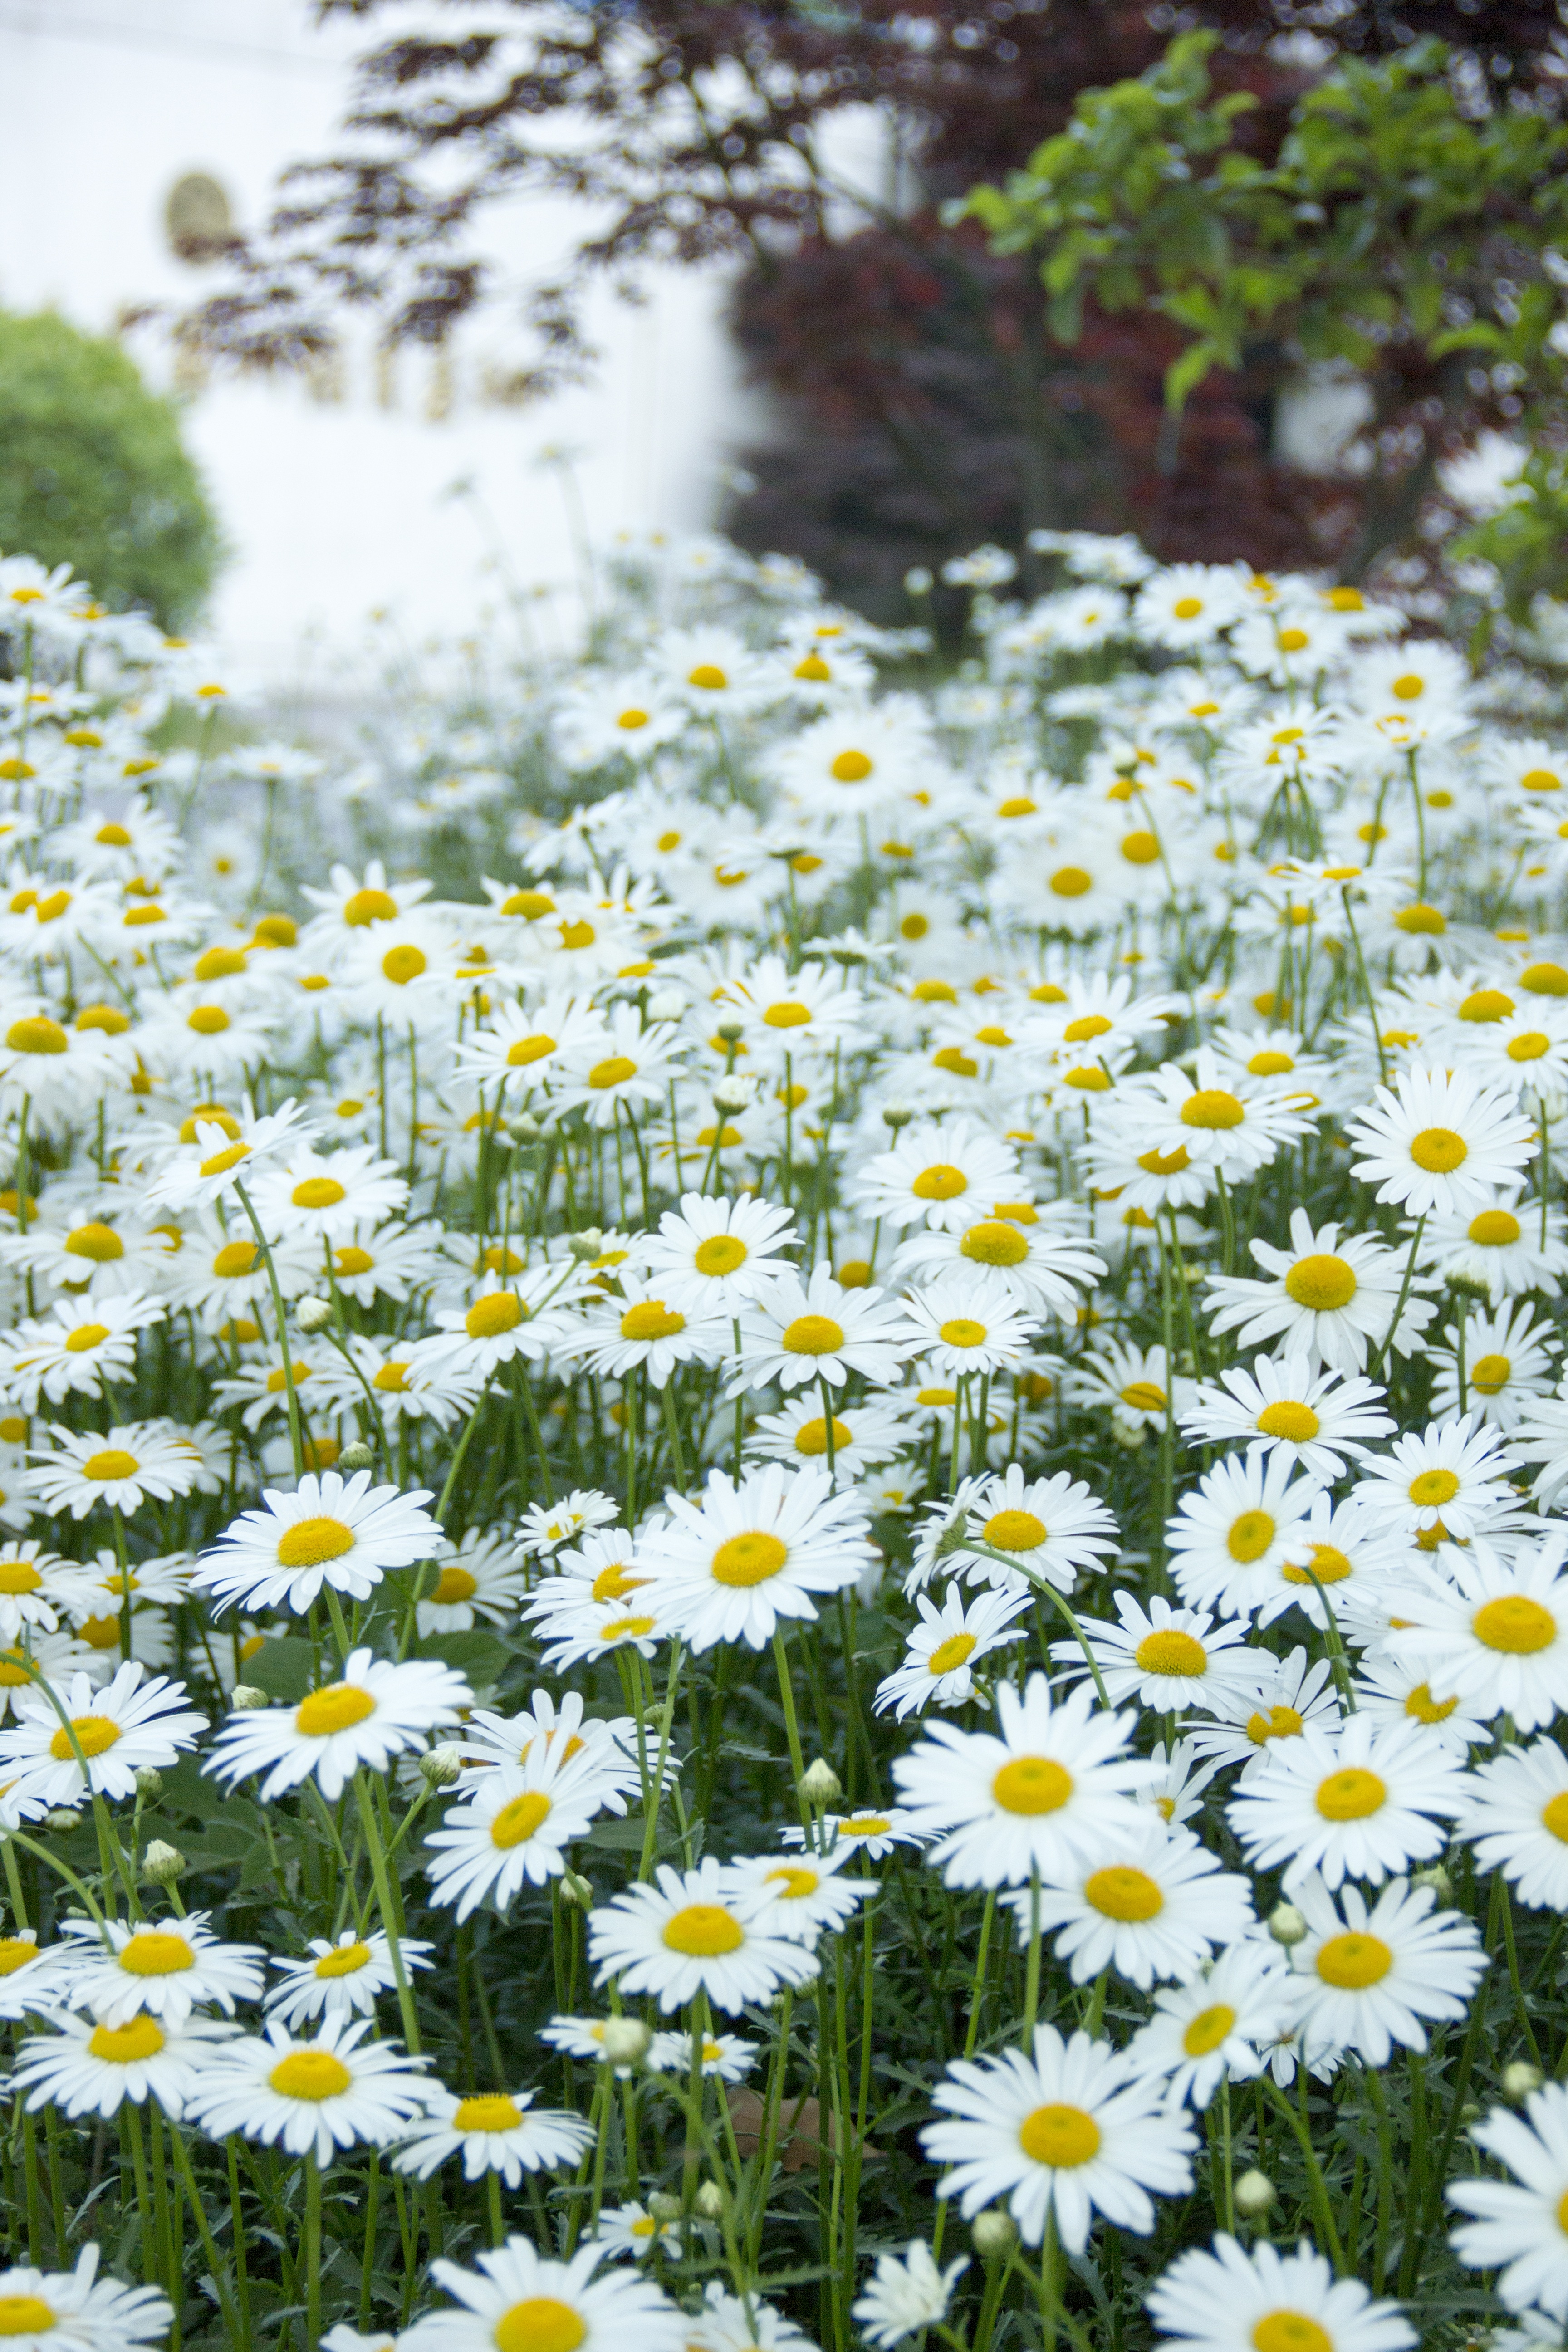
grass, plant, white, field, lawn, meadow, flower, daisy, spring, herb, botany, garden, flora, wildflower, flowers, the scenery, meadows, flowering plant, daisy family, oxeye daisy, land plant, chamaemelum nobile, marguerite daisy